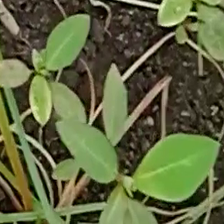
Weed species: Moti_dudhi(Euphorbia_geneculata_L)